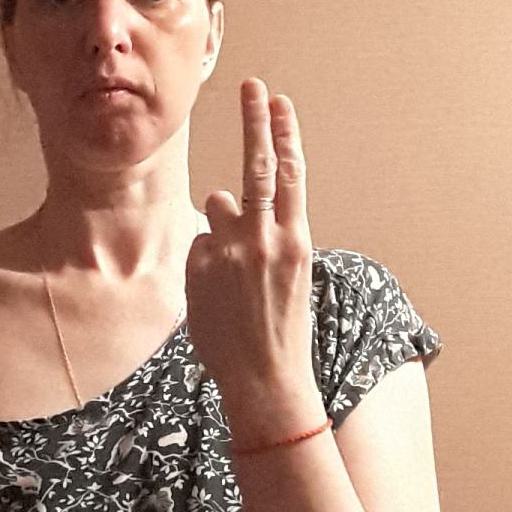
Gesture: two_up_inverted